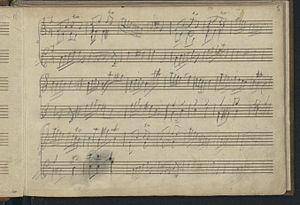
Le Cahier d'esquisses de Londres, K. 15 a-ss est une collection de quarante-trois pièces et fragments sans titre écrits par Wolfgang Amadeus Mozart entre 1764 et 1765 durant son séjour à Londres, au cours de la tournée européenne de la famille Mozart.